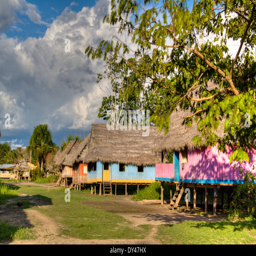
authentic village in the rain forest